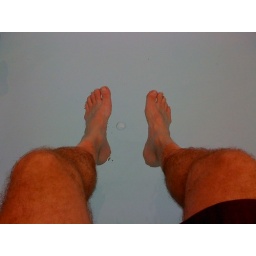
After walking on lava fields in the afternoon heat, coolin' your dogs in the pool is a pleasure cruise